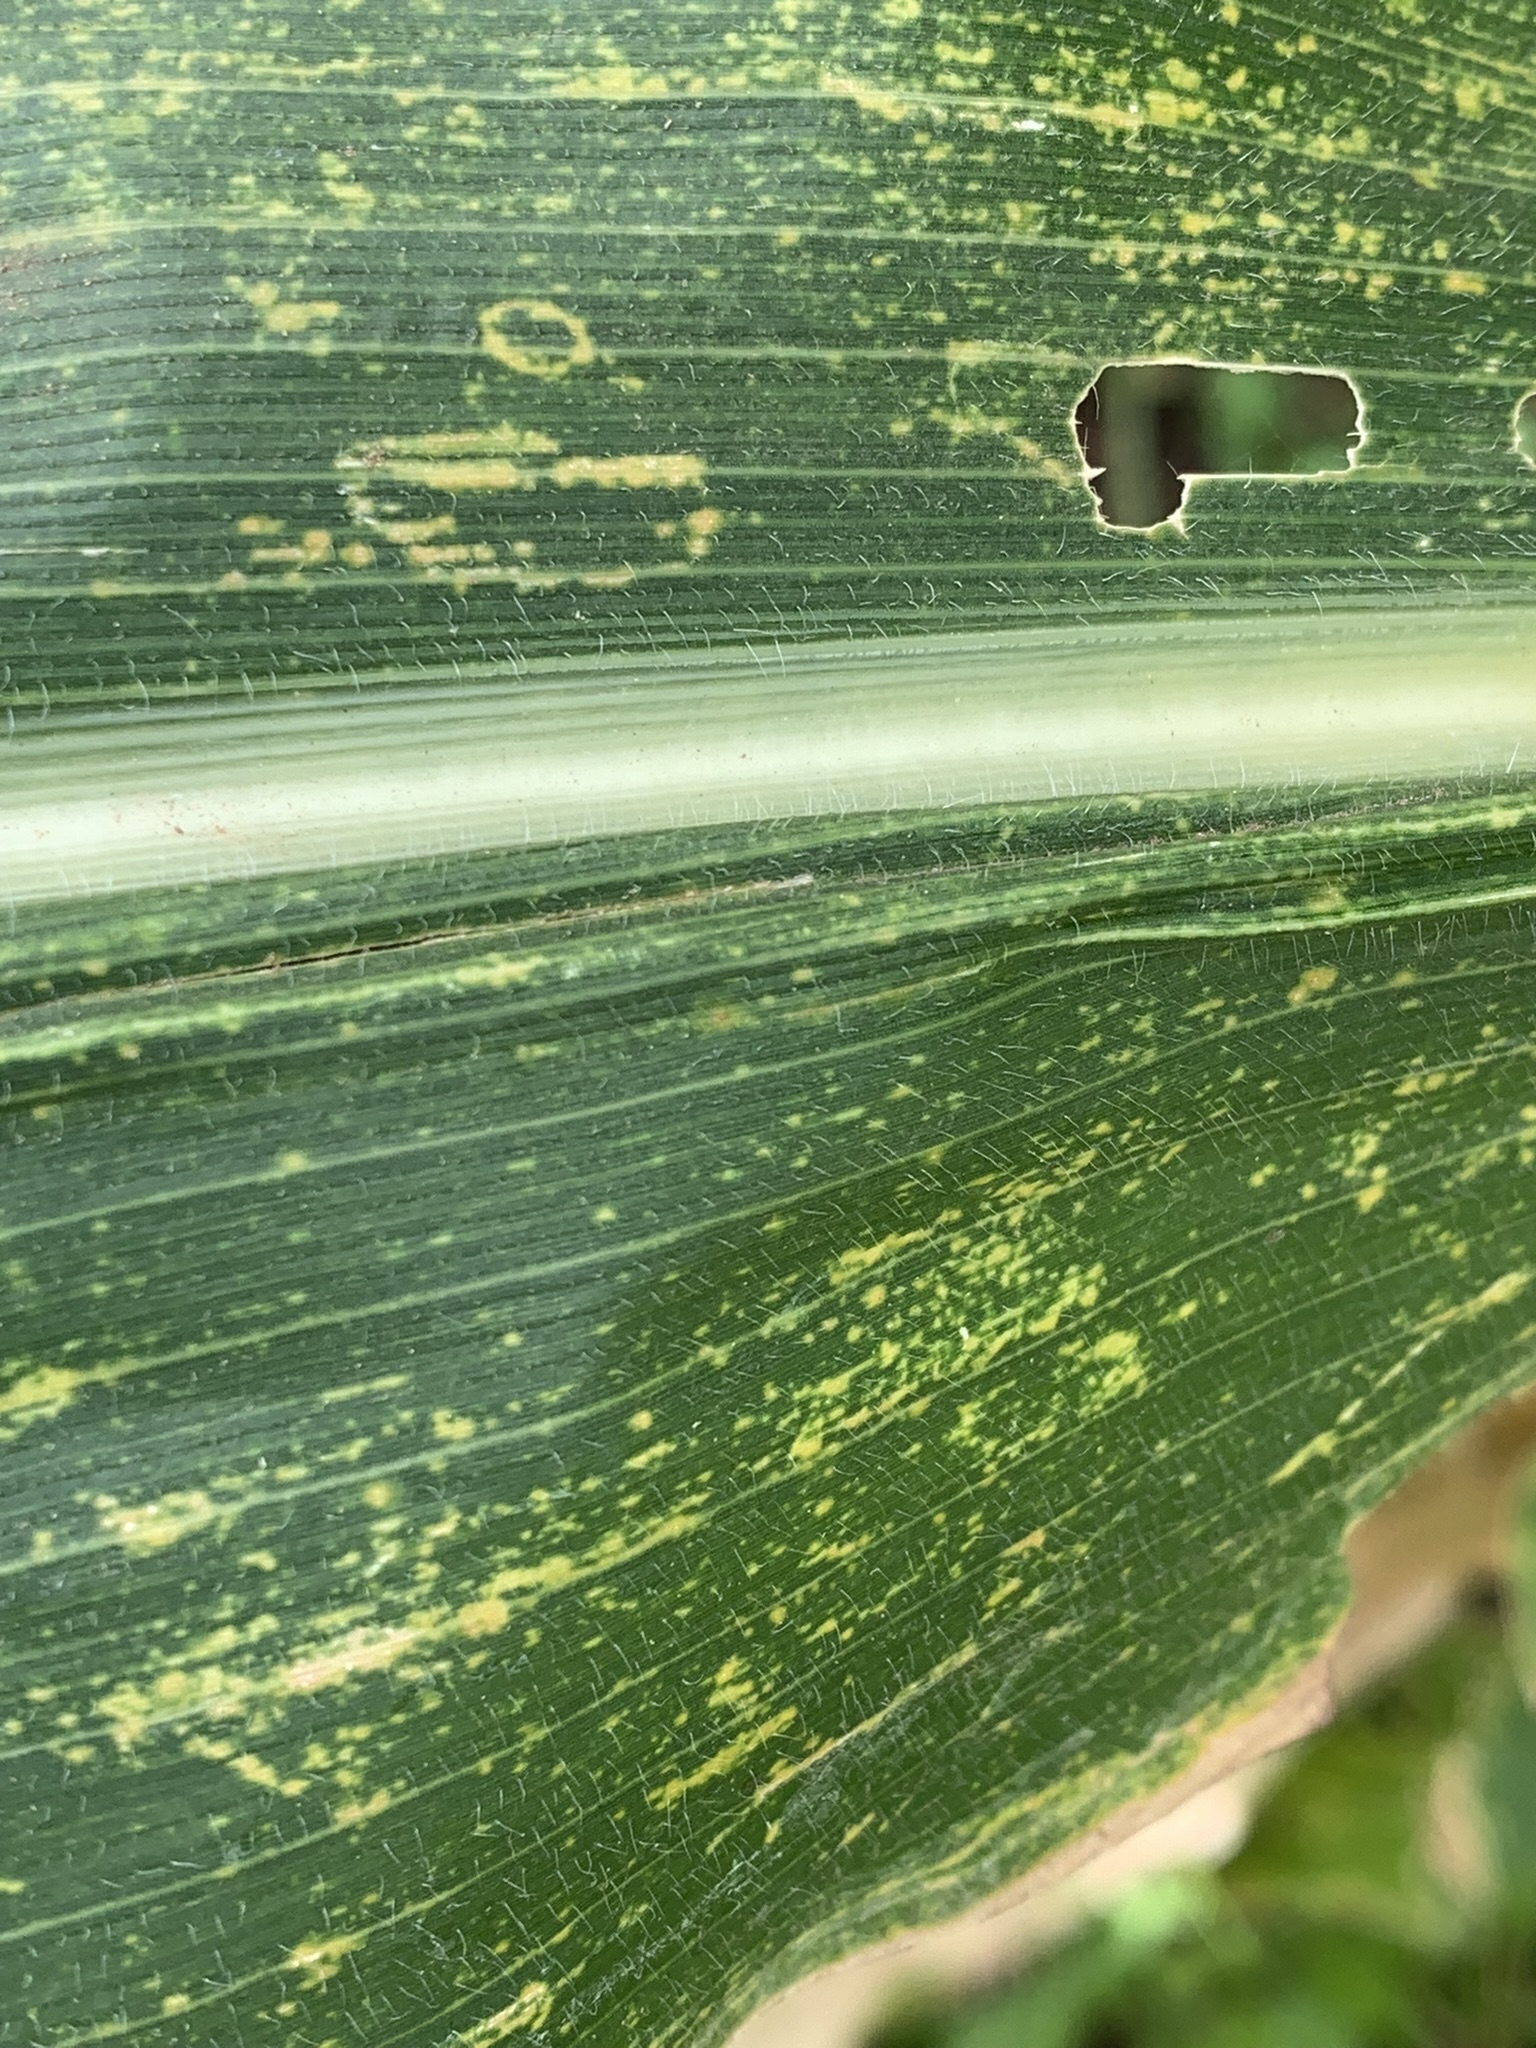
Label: MLN